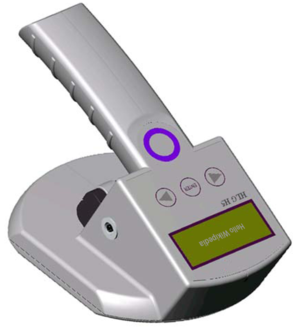
La radio-identification, le plus souvent désignée par le sigle RFID, est une méthode pour mémoriser et récupérer des données à distance en utilisant des marqueurs appelés « radio-étiquettes ».